Mary Hughes (British author)

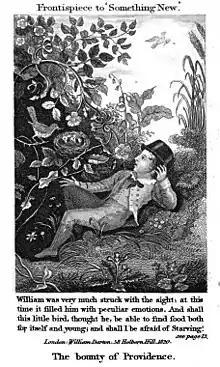
An illustration from "Something New From Aunt Mary"

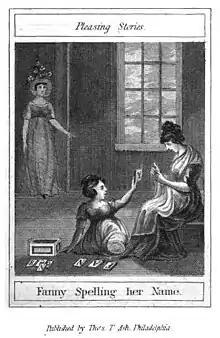
Book art from "Pleasing and Instructive Stories"

After 21 years of running the school, in 1839, Mary Hughes and her husband Thomas retired to a farm in Doylestown, Bucks County, Pennsylvania.